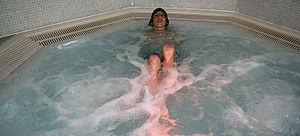
Un bain tourbillon, appelé plus fréquemment Jacuzzi ou spa, voire bain à remous, est une baignoire, éventuellement gonflable, équipée d'un système d'injection d'air pulsé et d'eau sous pression, de façon plus ou moins complexe, procurant un effet massant et relaxant à son utilisateur.